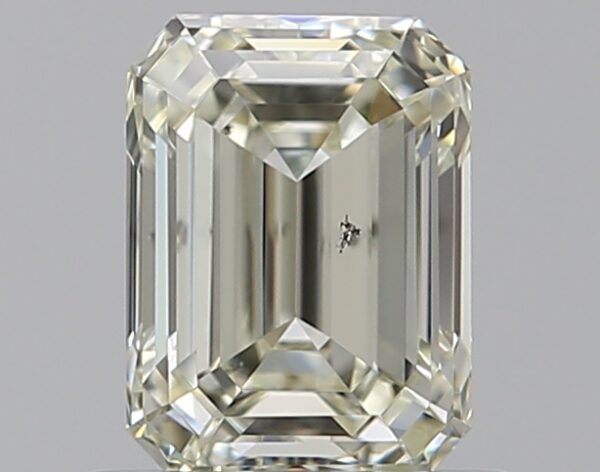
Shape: emerald
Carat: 0.71
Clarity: SI1
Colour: M
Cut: EX
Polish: EX
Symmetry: VG
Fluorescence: N
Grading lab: GIA
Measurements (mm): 5.77 x 4.22 x 2.9